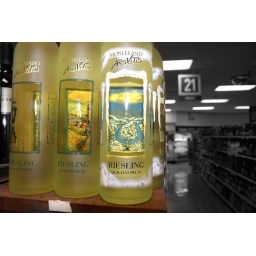
Taken at a local Grocery store. I like the color of the wine against the black and white background